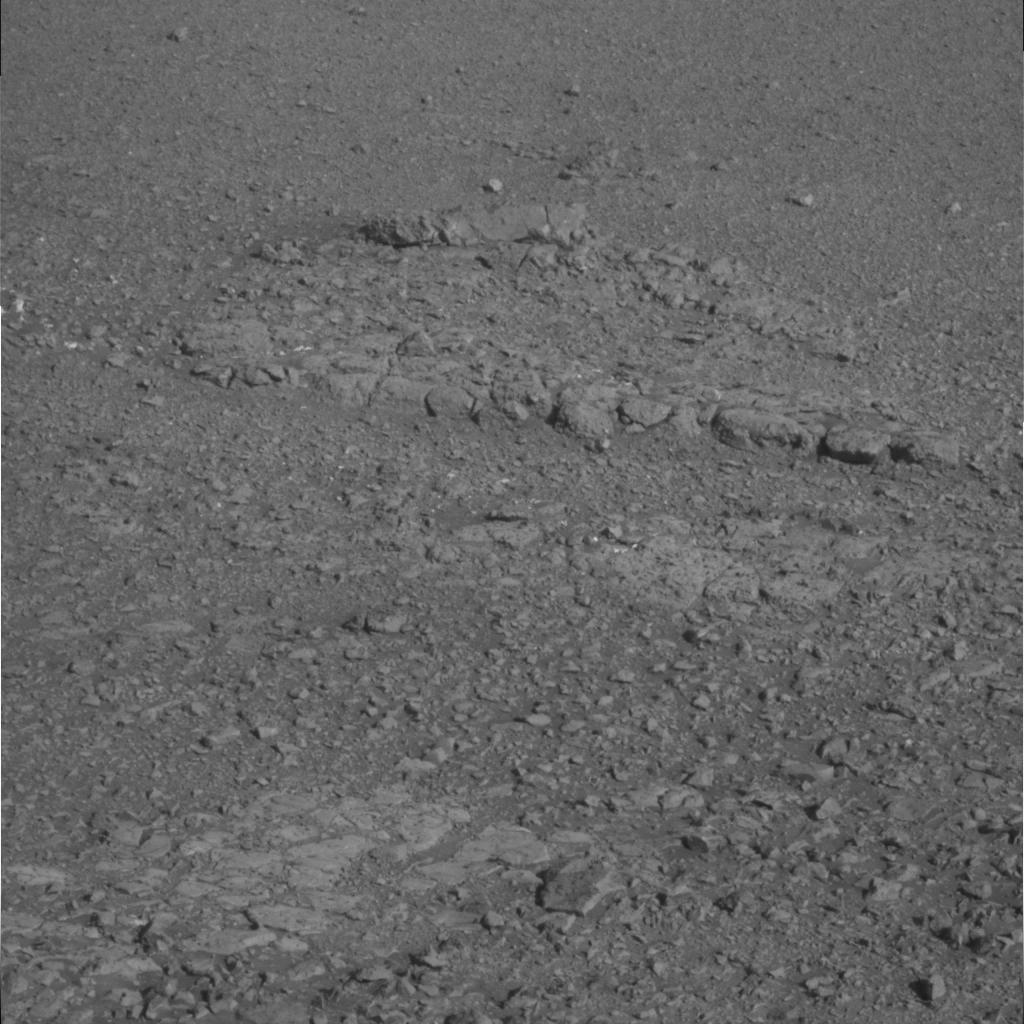
Surface features visible: Rock Outcrops, Clasts, Soil, Nearby Surface